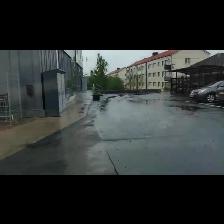
Label: NonHuman